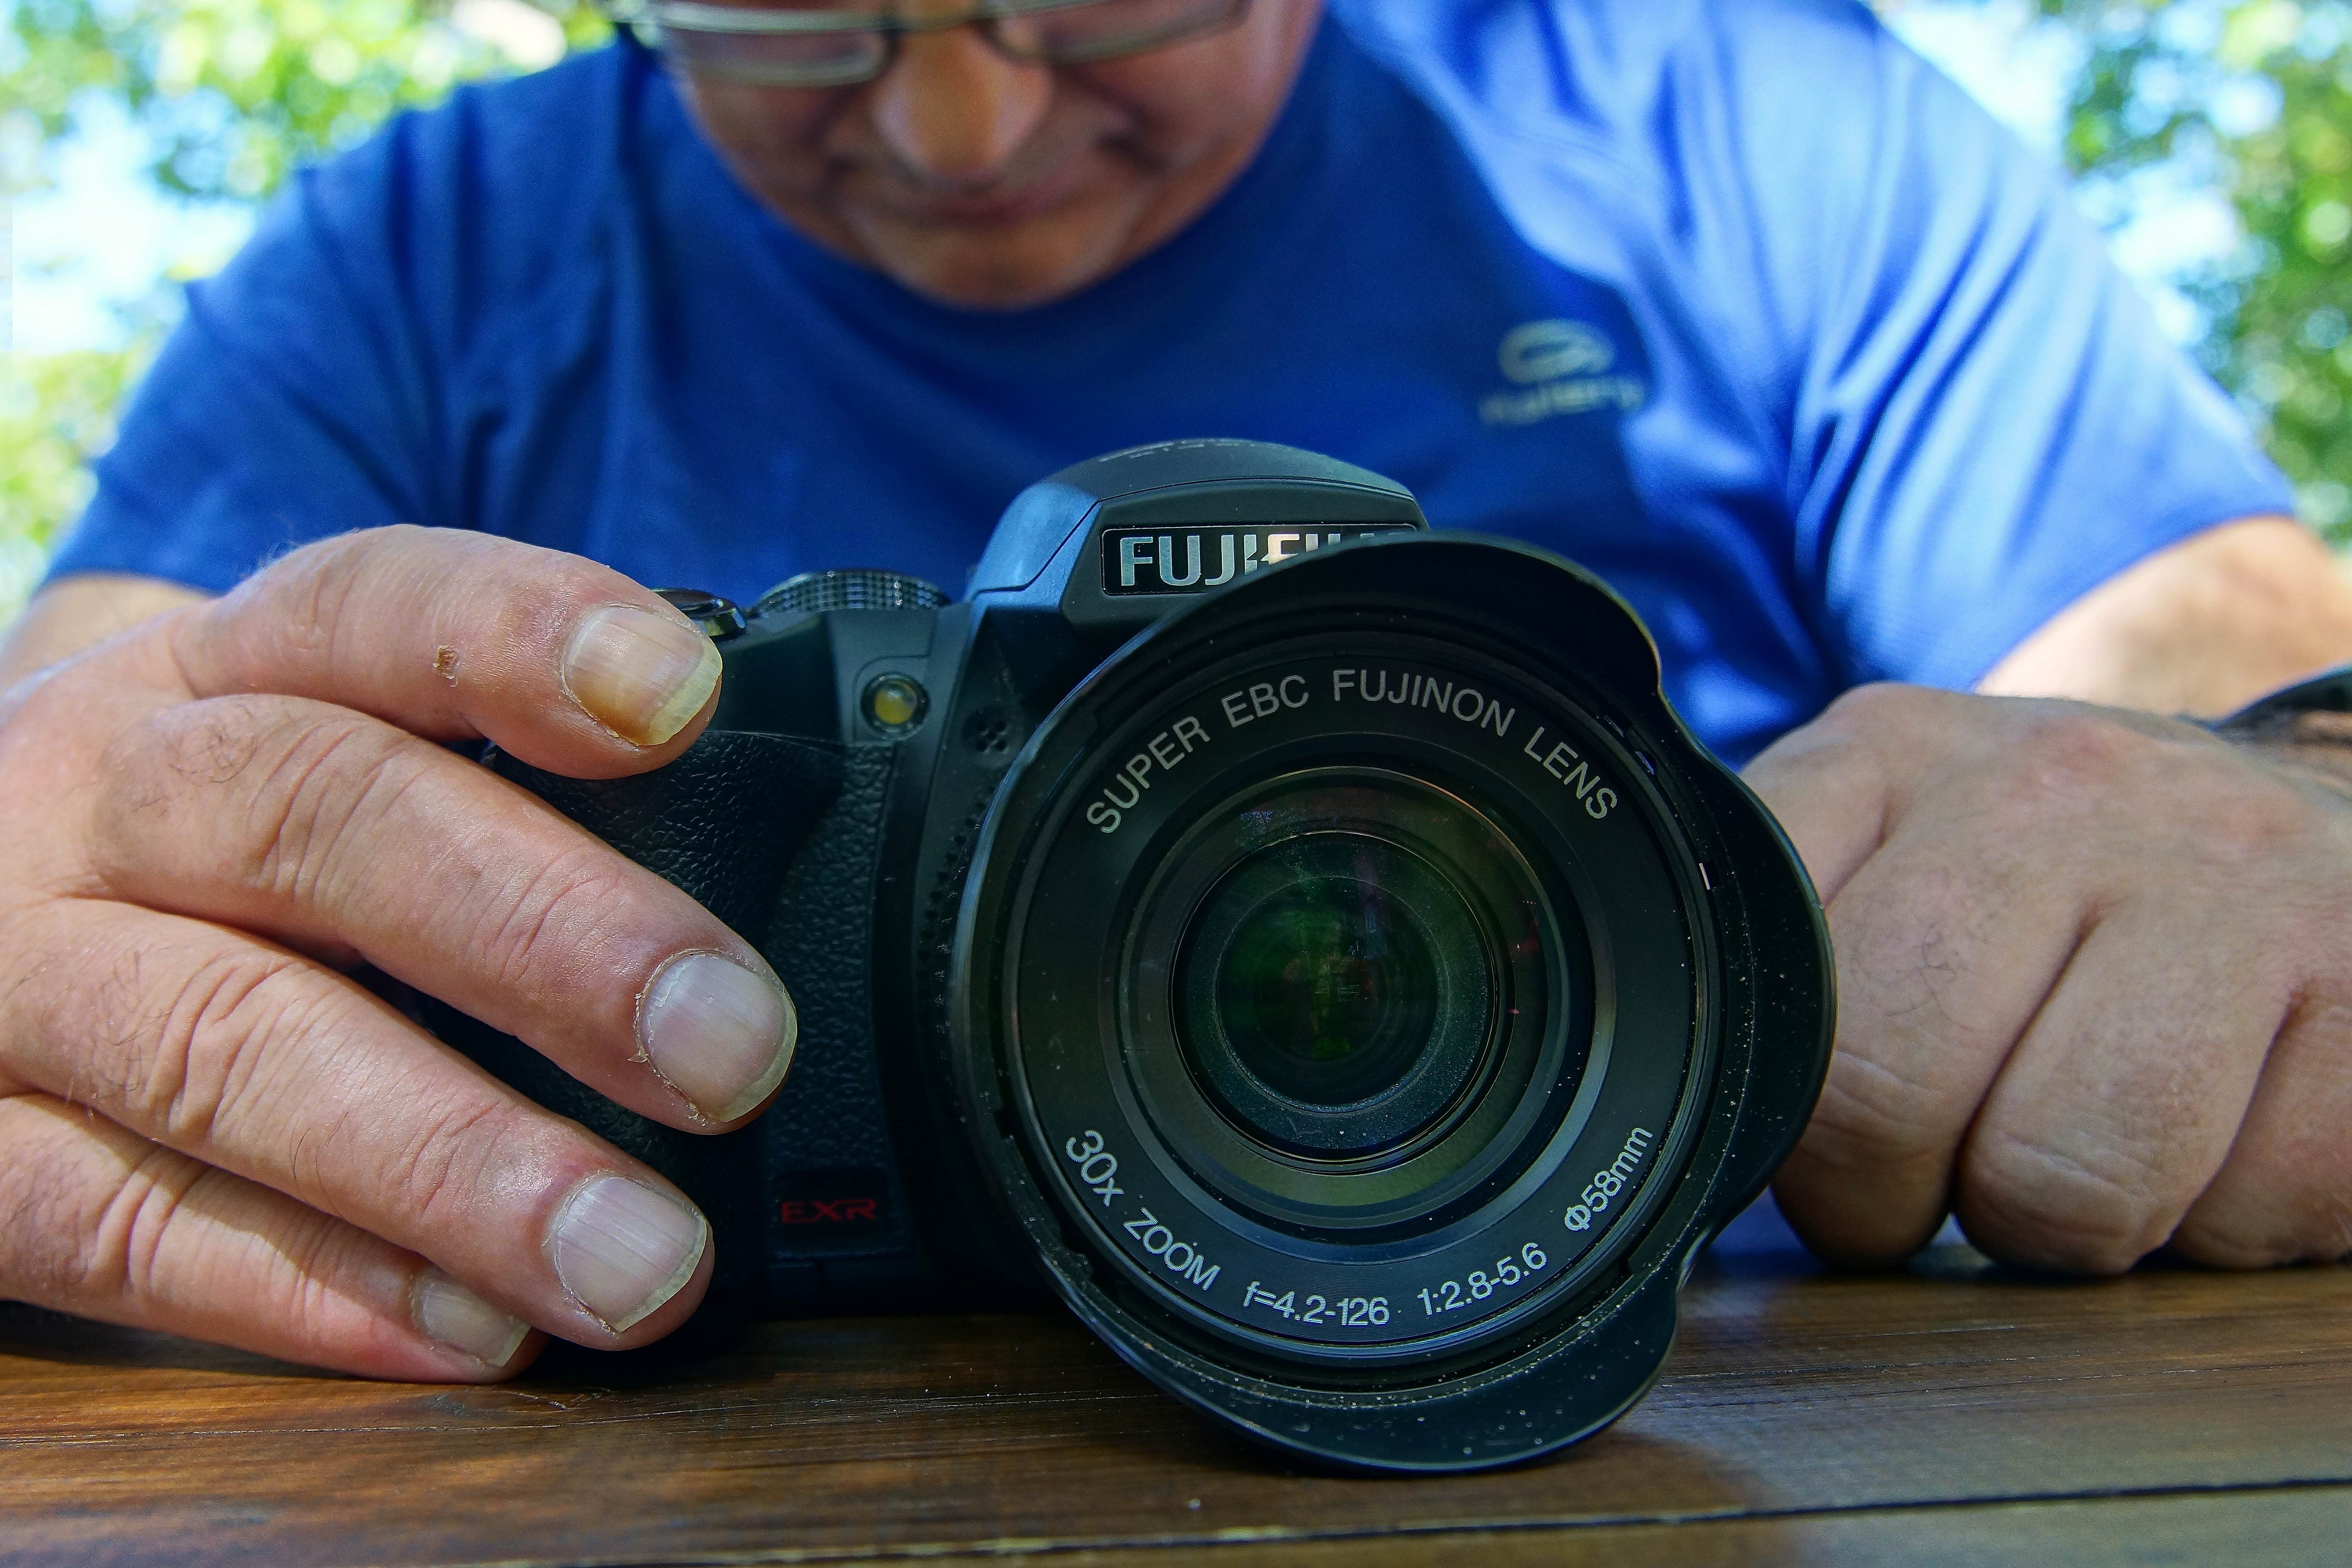
camera, photography, photo, reflex camera, digital camera, camera lens, a77, g, ggl1, gaby1, xovesphoto, varios, some, gphoto, xelodegalicia, sonya77v, sonyslta77v, tamrom24135, gabrielcoru a, digital slr, single lens reflex camera, cameras optics